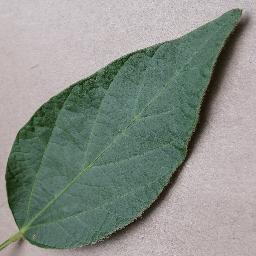
Label: Soybean___healthy